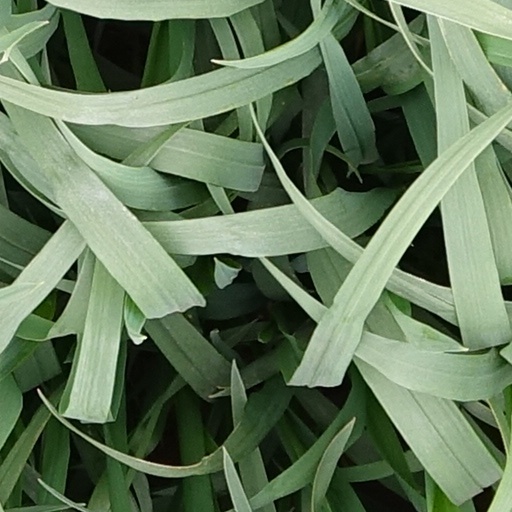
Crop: wheat